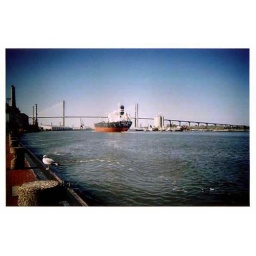
river street in savannah